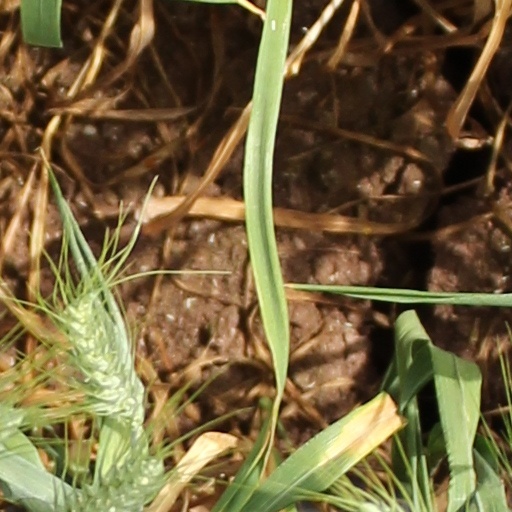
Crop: wheat